Lewis C. Hudson

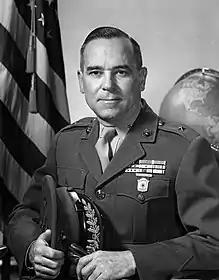
BG Lewis C. Hudson, USMC

Lewis Cheatham Hudson (July 29, 1910 – July 24, 2001) was a highly decorated officer of the United States Marine Corps with the rank of brigadier general. Hudson received the Navy Cross, the United States military's second-highest decoration awarded for valor in combat, while leading 2nd Battalion, 25th Marines during Battle of Iwo Jima in February 1945. He later commanded Troop Training Unit, Atlantic Fleet or 3rd Marine Division and retired in 1961.